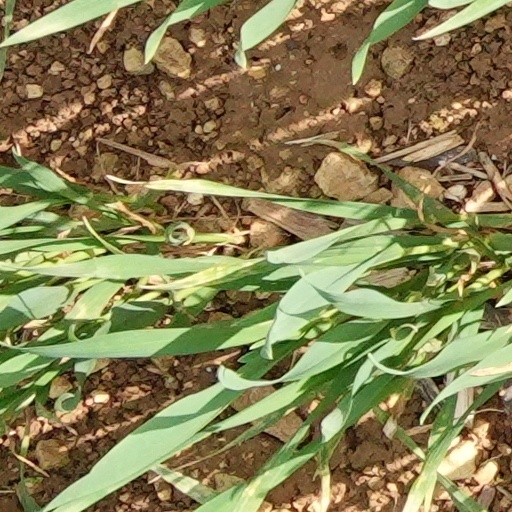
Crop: wheat